Joe R. Baldonado

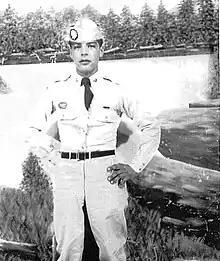

Joe Rodriguez Baldonado (August 28, 1930 – November 25, 1950) was a United States Army recipient of the Medal of Honor for his actions during the Battle of the Ch'ongch'on River in the Korean War.